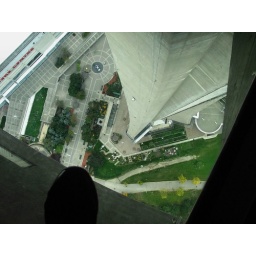
Looking down through the glass floor in the CN Tower